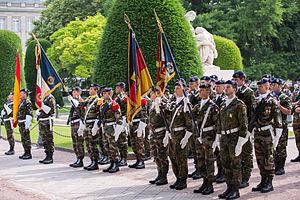
Strasbourg, 28 juin 2013, place de la République. Passage de commandement à l’Eurocorps entre les généraux Olivier de Bavinchove et Guy Buchsenschmidt.